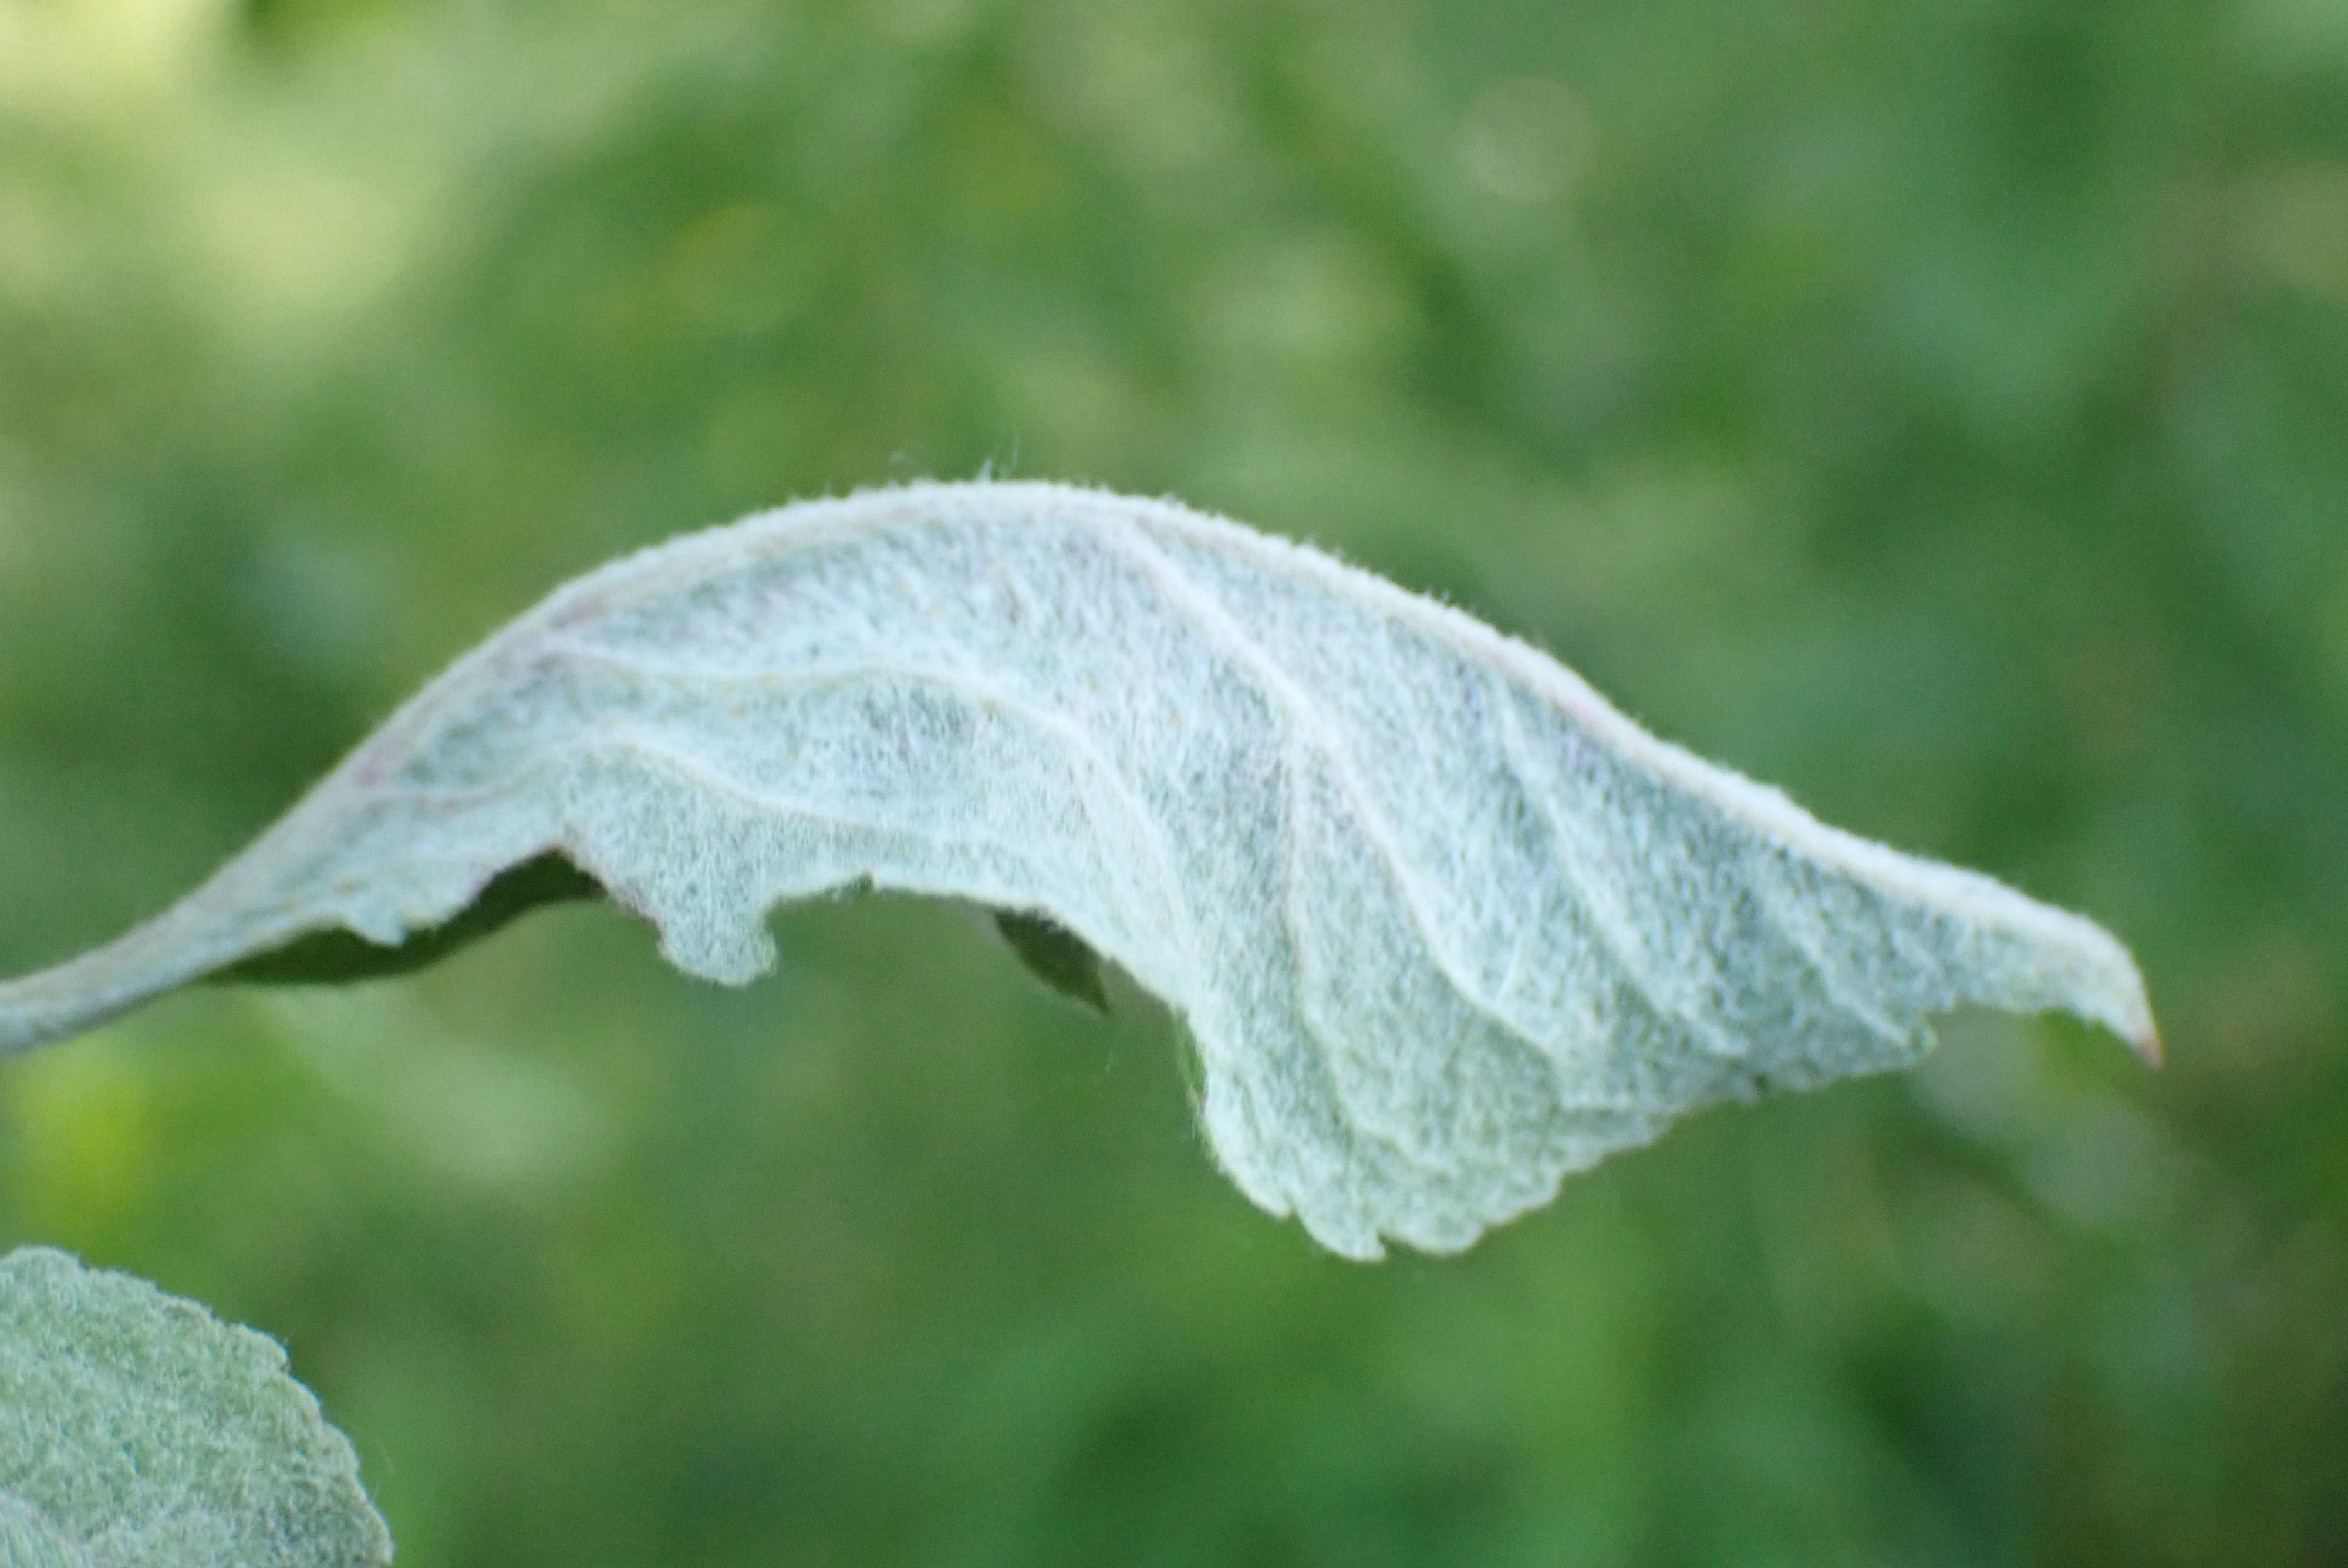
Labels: powdery_mildew